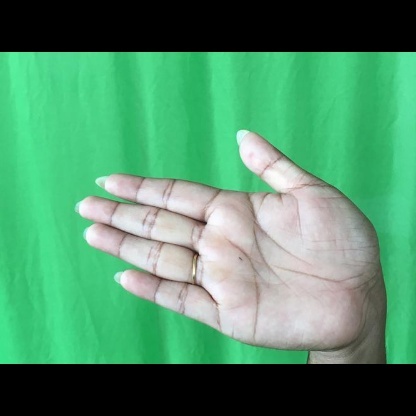
Mudra: Ardhachandran